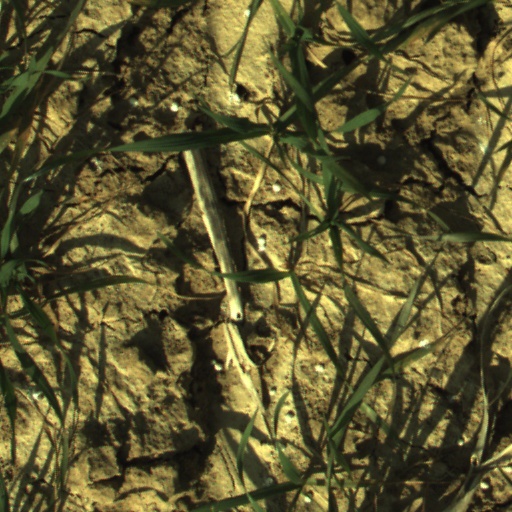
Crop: wheat